Sudmerberg

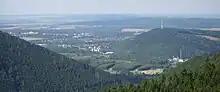
Sudmerberg, view from Harz mountains

The settlement is located between Goslar town centre and the Oker in the southeast. The Abzucht stream runs between the Sudmerberg hill, rising in the east, and the northern edge of the Harz mountains. The area is part of the Harz Nature Park. Sudmerberg currently has about 1,880 inhabitants.